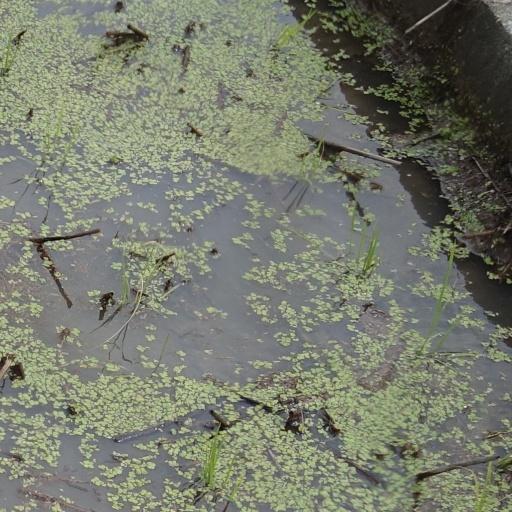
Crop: rice